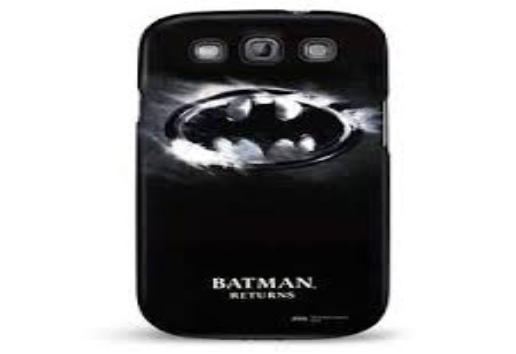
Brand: batman returns
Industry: Leisure